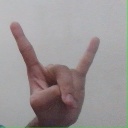
अक्षर: श